Australian Imperial Force Touring XI

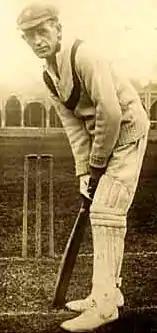
Herbie Collins

The tour opened on 14 May with, curiously, a twelve-a-side match that is nevertheless adjudged first-class. The opposition was L. G. Robinson's XII, an invitation team organised by the cricket-loving businessman Lionel Robinson. It was played 14 to 16 May at the Old Buckenham Hall Cricket Ground in Attleborough, Norfolk, and ended in a draw though all four results were possible in the closing overs. Robinson's team scored 147 and 362 for eight declared, a match total of 509. In reply, the AIF scored 227 and were 274 for nine when time ran out, a match total of 501 leaving them nine runs and Robinson's team one wicket short of victory. The Australian team included the future New South Wales and Australian Test wicketkeeper Hammy Love in this match. It was his first-class debut but his sole appearance for the AIF. Also making first-class debuts here were Jack Gregory and Bill Trenerry for the AIF and the Kent batsman Jack Bryan.